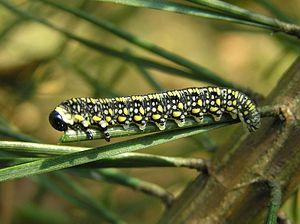
Diprion est un genre d'insectes de l'ordre des hyménoptères et du sous-ordre des symphytes. Ils sont appelés diprions en français mais ce nom vernaculaire est utilisé également pour désigner d'autres espèces classées dans des genres voisins parmi les mouches à scie, ou symphytes.